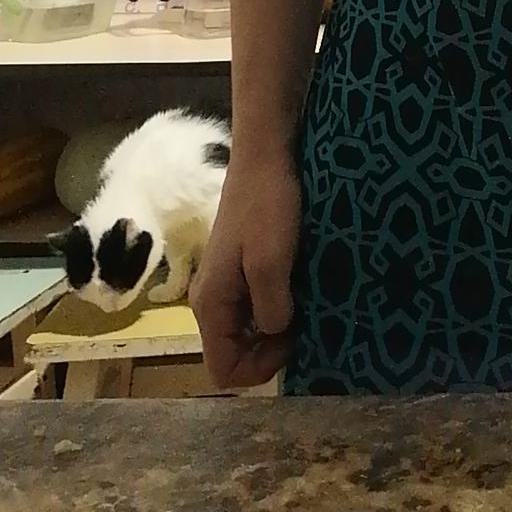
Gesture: no_gesture